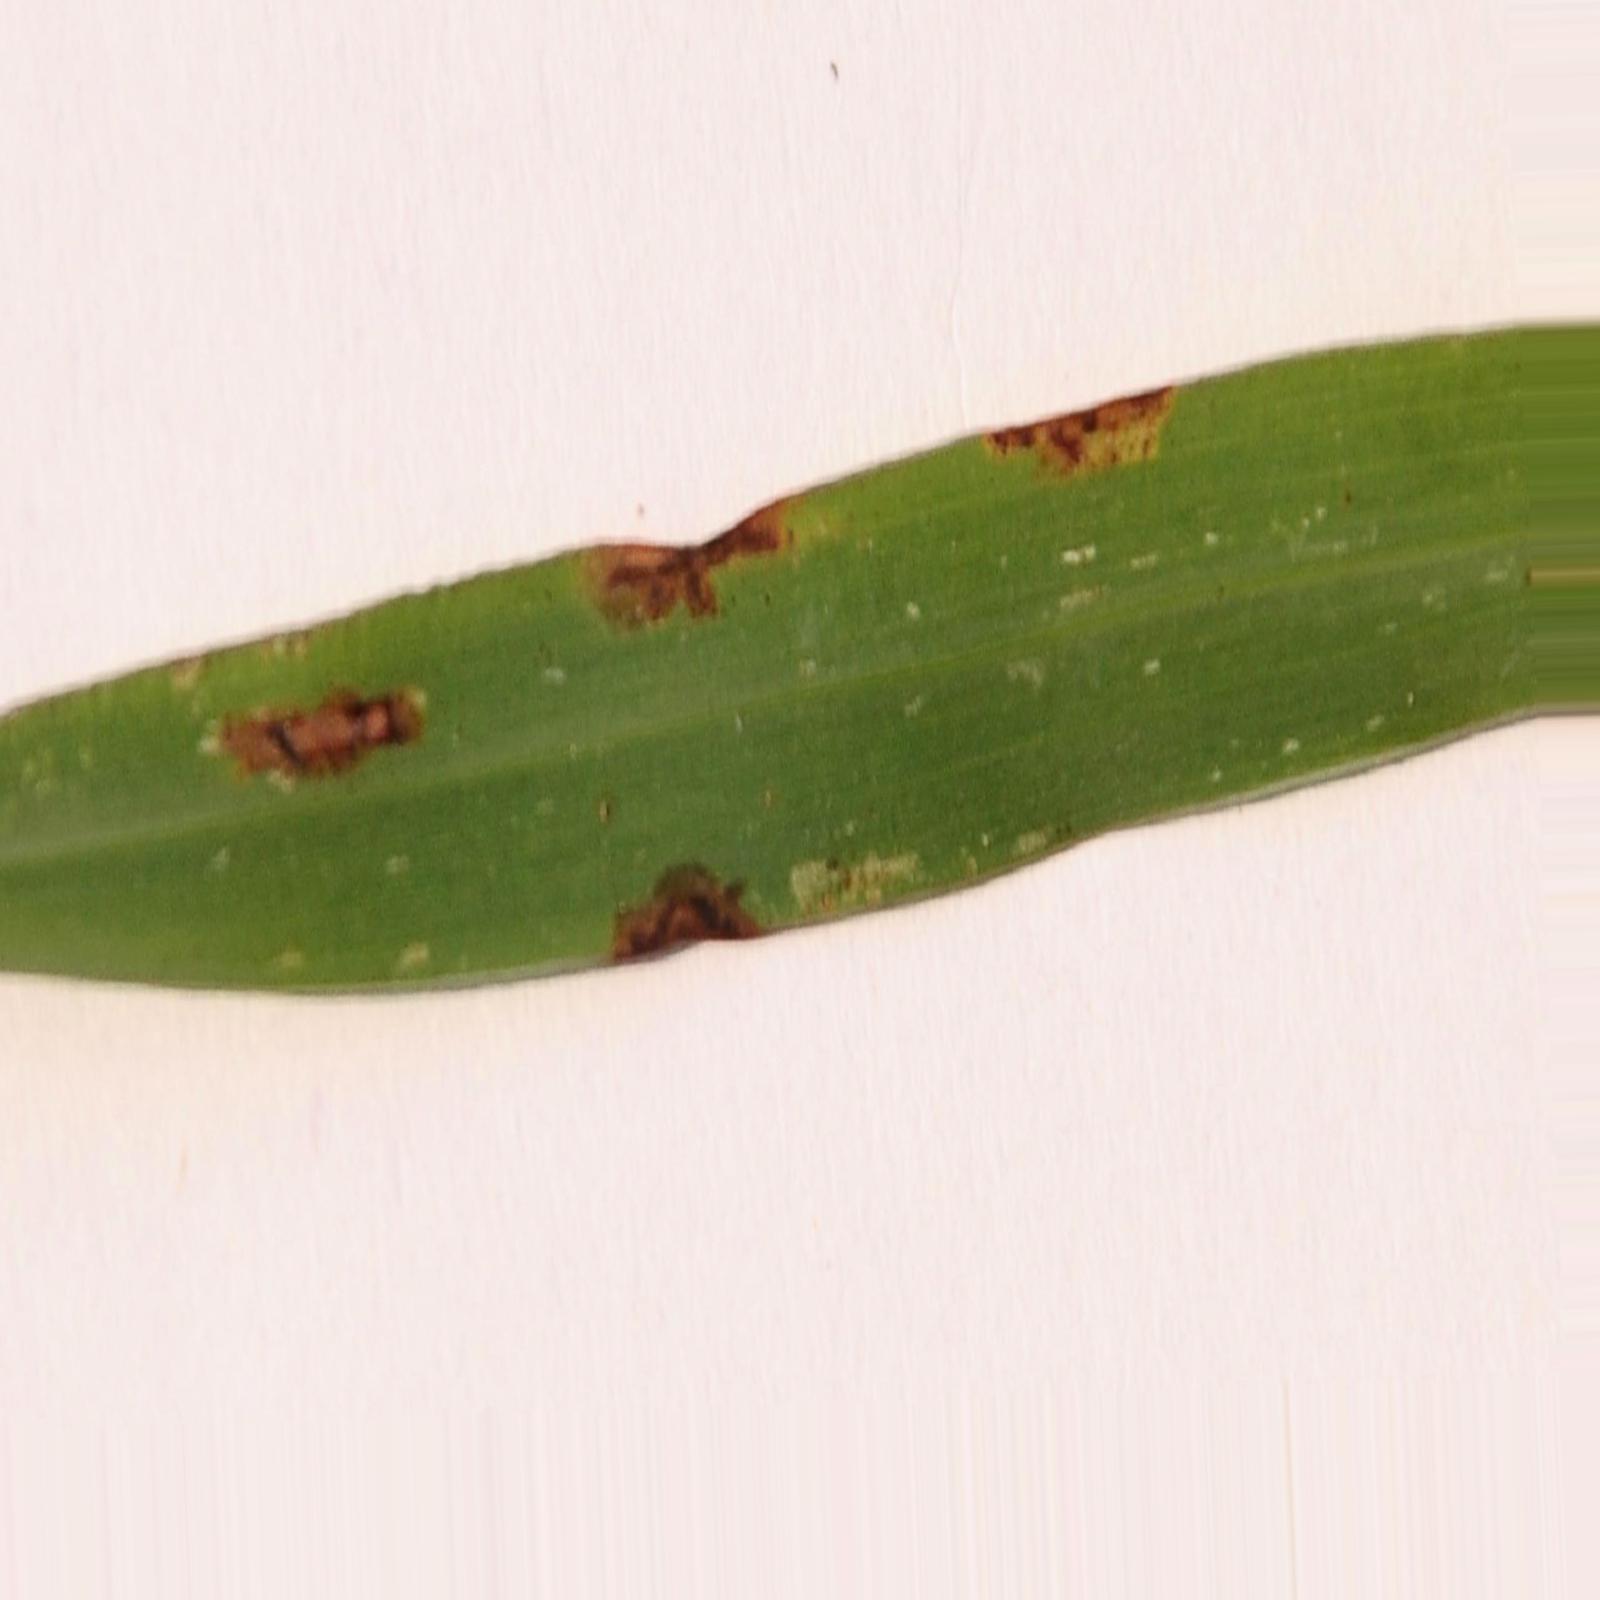
Nhãn: Bệnh Đốm Nâu ( Brown spot )